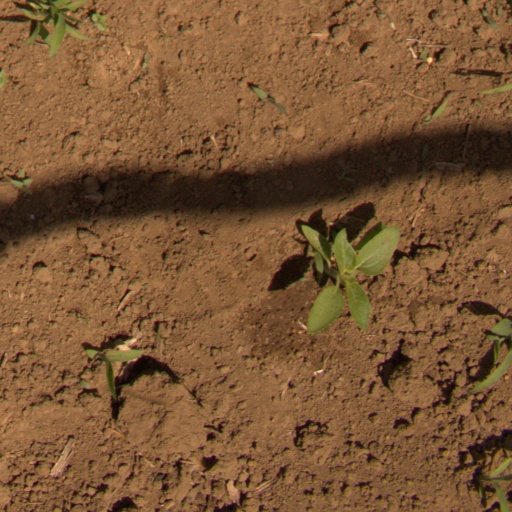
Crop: Jerusalem artichoke